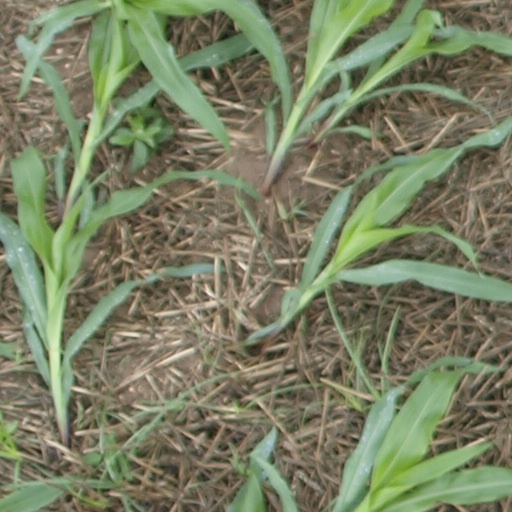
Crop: maize; corn